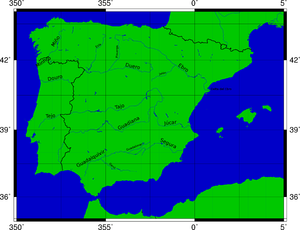
La géographie d'al-Andalus induit une postérité dans les toponymes de la géographie de l'État espagnol moderne. Compte tenu de l'extension géographique du pays mauresque, cet article concerne également la géographie du Portugal.